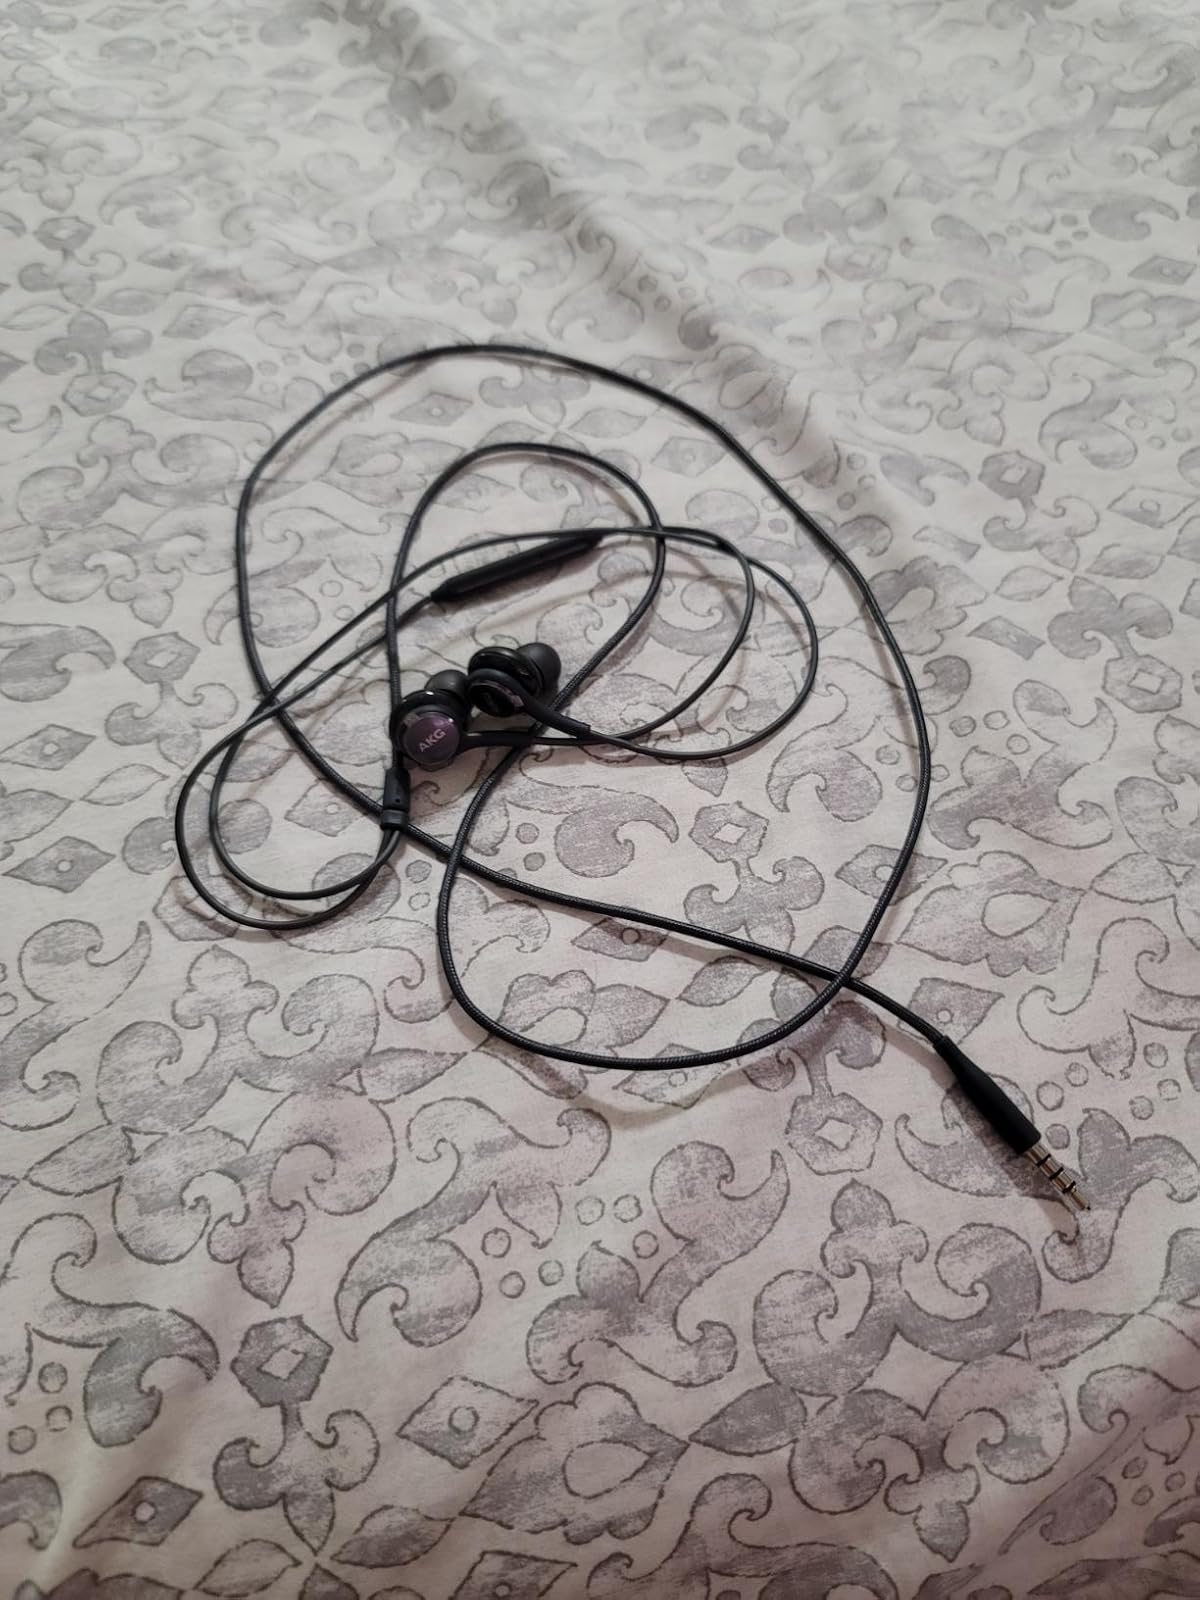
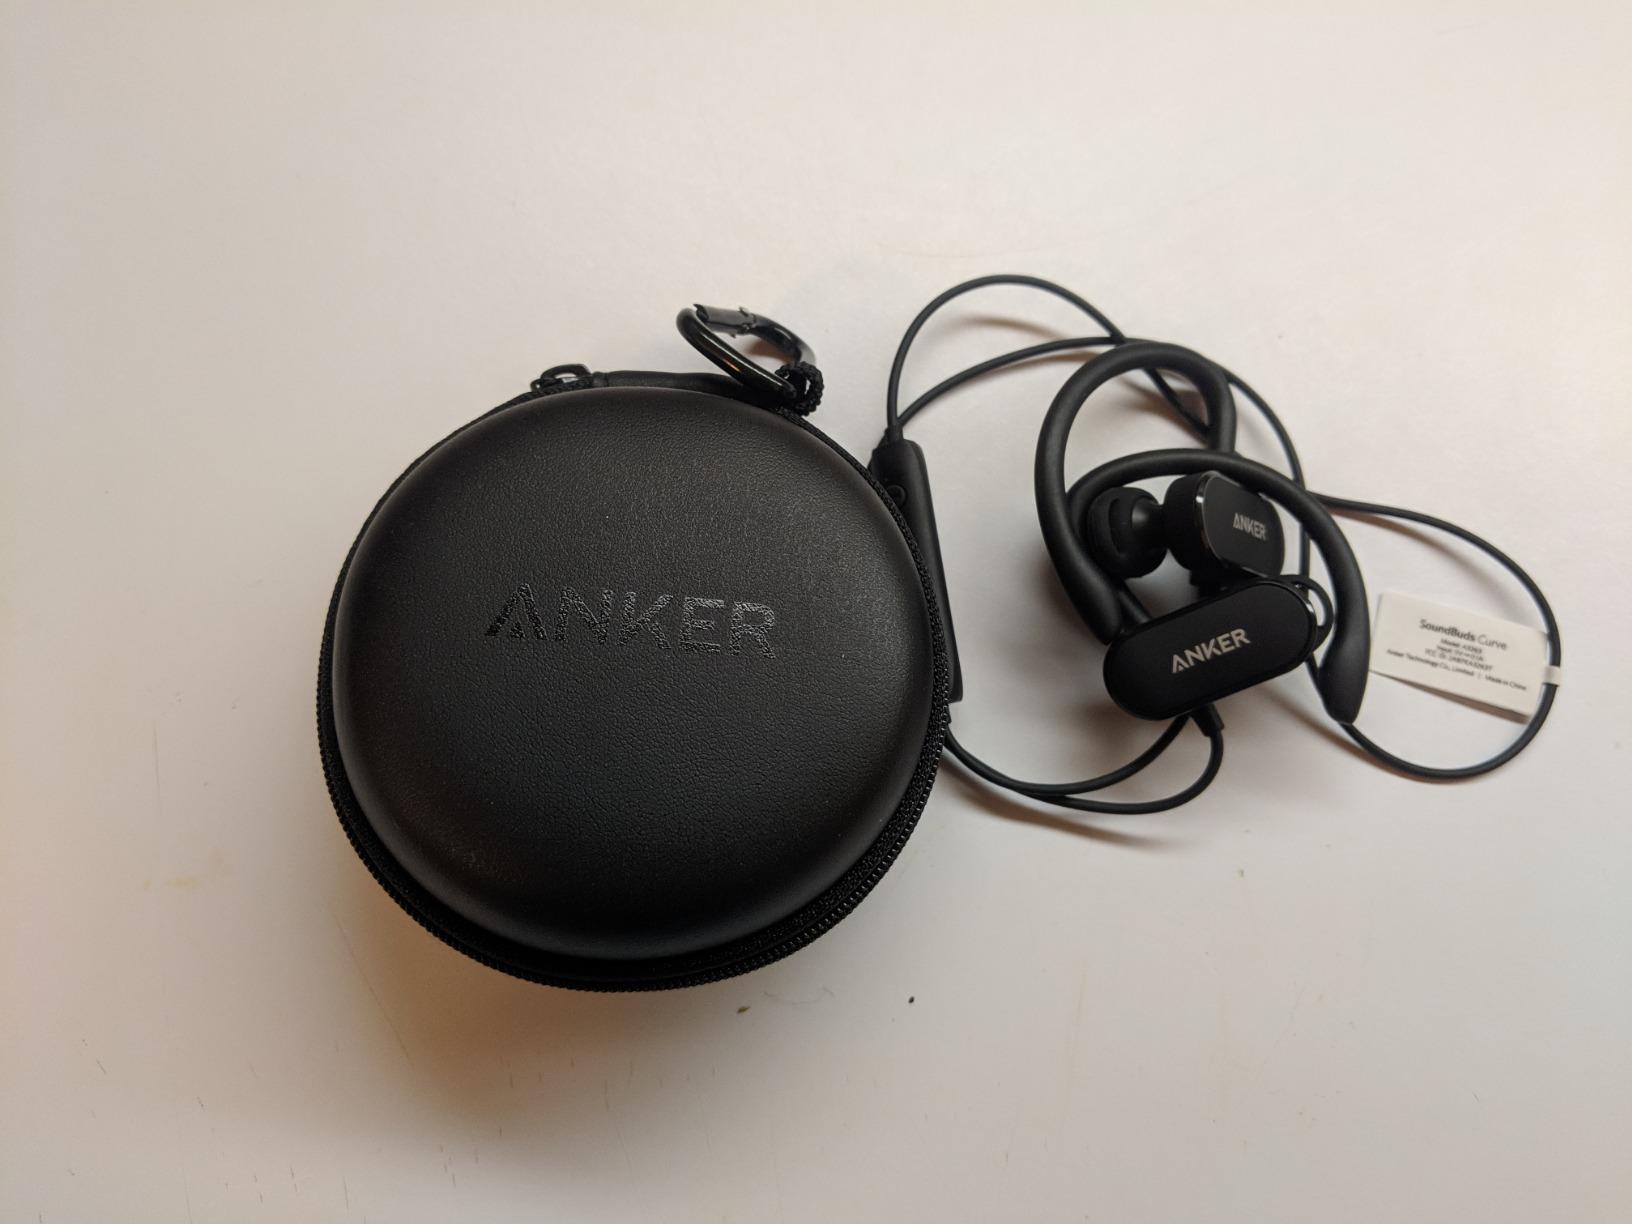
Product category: headphones
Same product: no